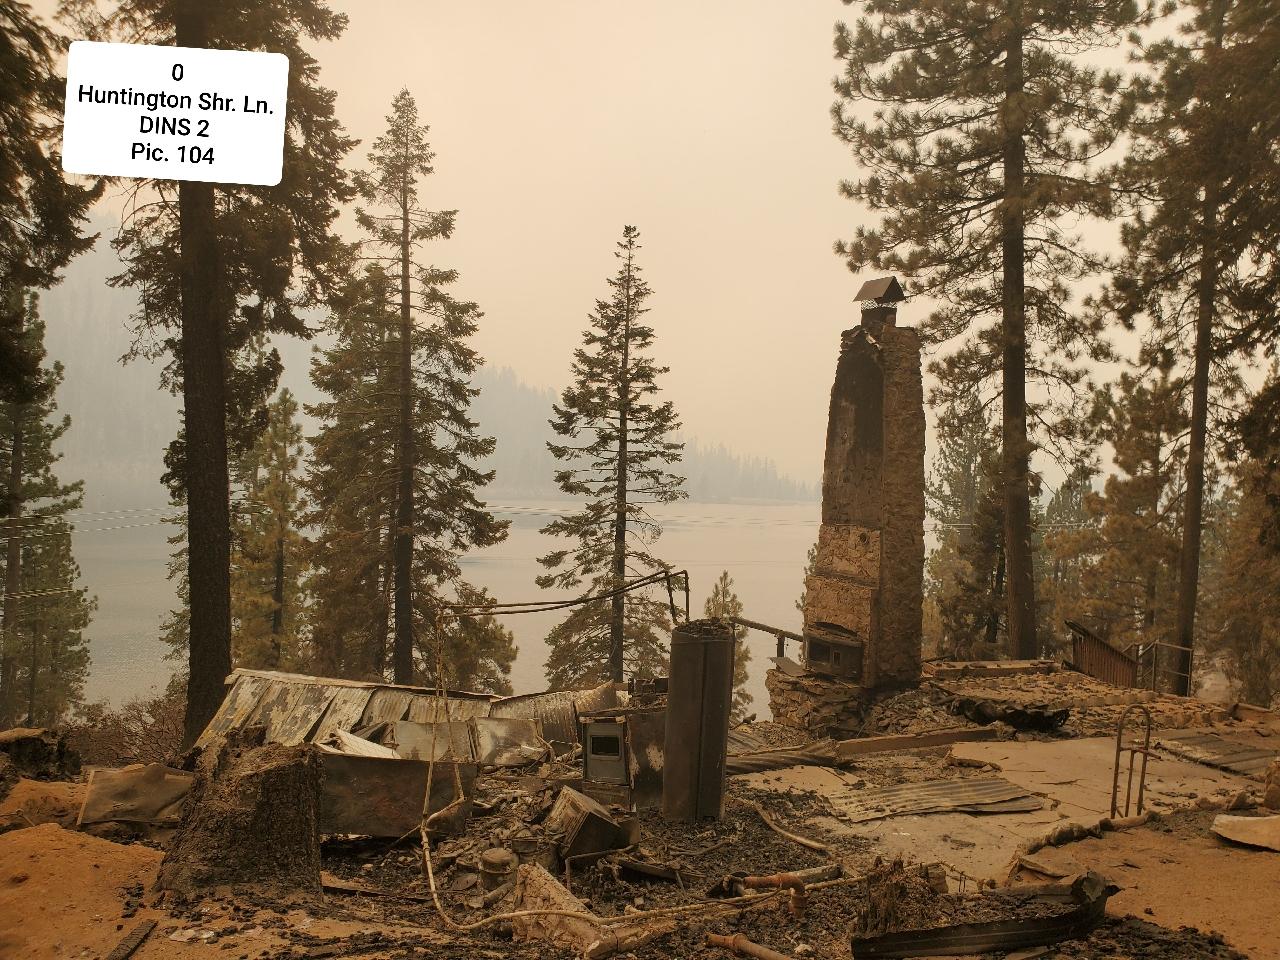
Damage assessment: destroyed